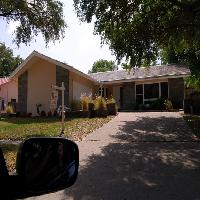
Weather: sun or clear